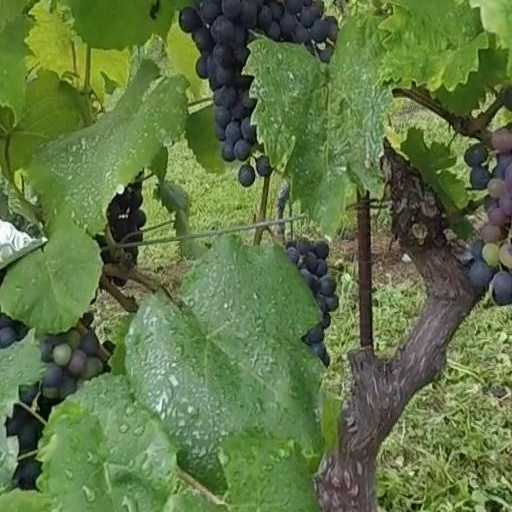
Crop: grape